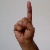
The image shows a hand gesture representing the letter 'D' in Indian Sign Language.